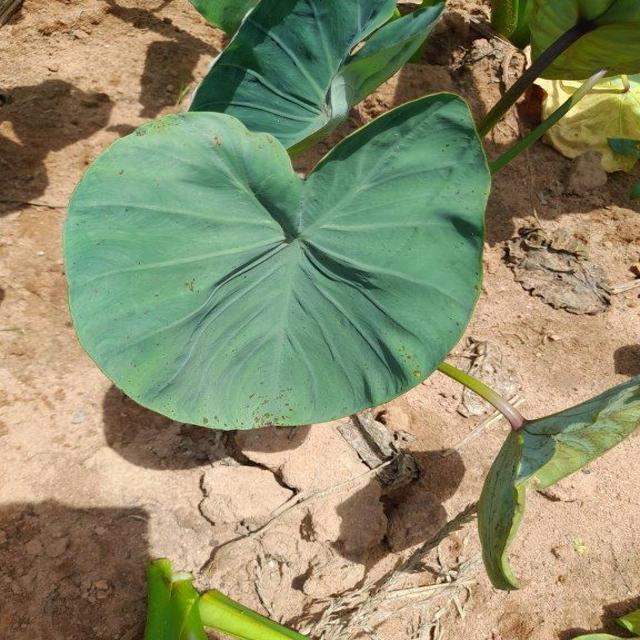
Label: Healthy